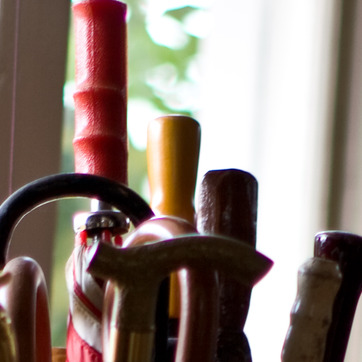
Material: plastic